Neil Simon Theatre

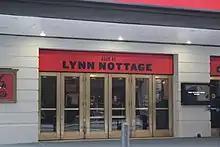
Main entrance doors

The facade consists of two sections, which are connected to each other. The five-story-tall eastern section is wider and is symmetrical, containing the auditorium entrance. The western section, which contains the stage house, is six stories high. On the upper stories, the facade is made of red brick in English bond, with terracotta trim. The Neil Simon is one of a few Broadway theaters with a neo-Georgian facade, along with the Belasco Theatre, Hayes Theater, and Stephen Sondheim Theatre. This was done to create the impression that theater-goers were "entering the producer's home". When the Alvin was built, one critic said the exterior design had "an appearance in keeping with the dignity of its neighbor" across the street, now the Wilson.